Musée national des Monuments Français

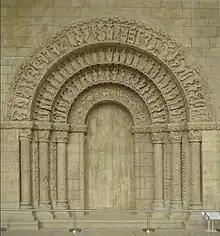
Portal of the Church of Saint-Pierre d'Aulnay, Aulnay-de-Saintonge, mid-12th century.

The architect Eugène Viollet-le-Duc suggested gathering reproductions of French sculpture and architecture at a single site in the palais du Trocadéro in 1879, in buildings left vacant after the Exposition universelle in 1878. His proposal was accepted on 4 November. Edmond Du Sommerard would be designated on 20 December to form the musée de la Sculpture comparée. The institution opened its four rooms to the public on 28 May 1882, three more in 1886 and finally its library and foundational documents in 1889.